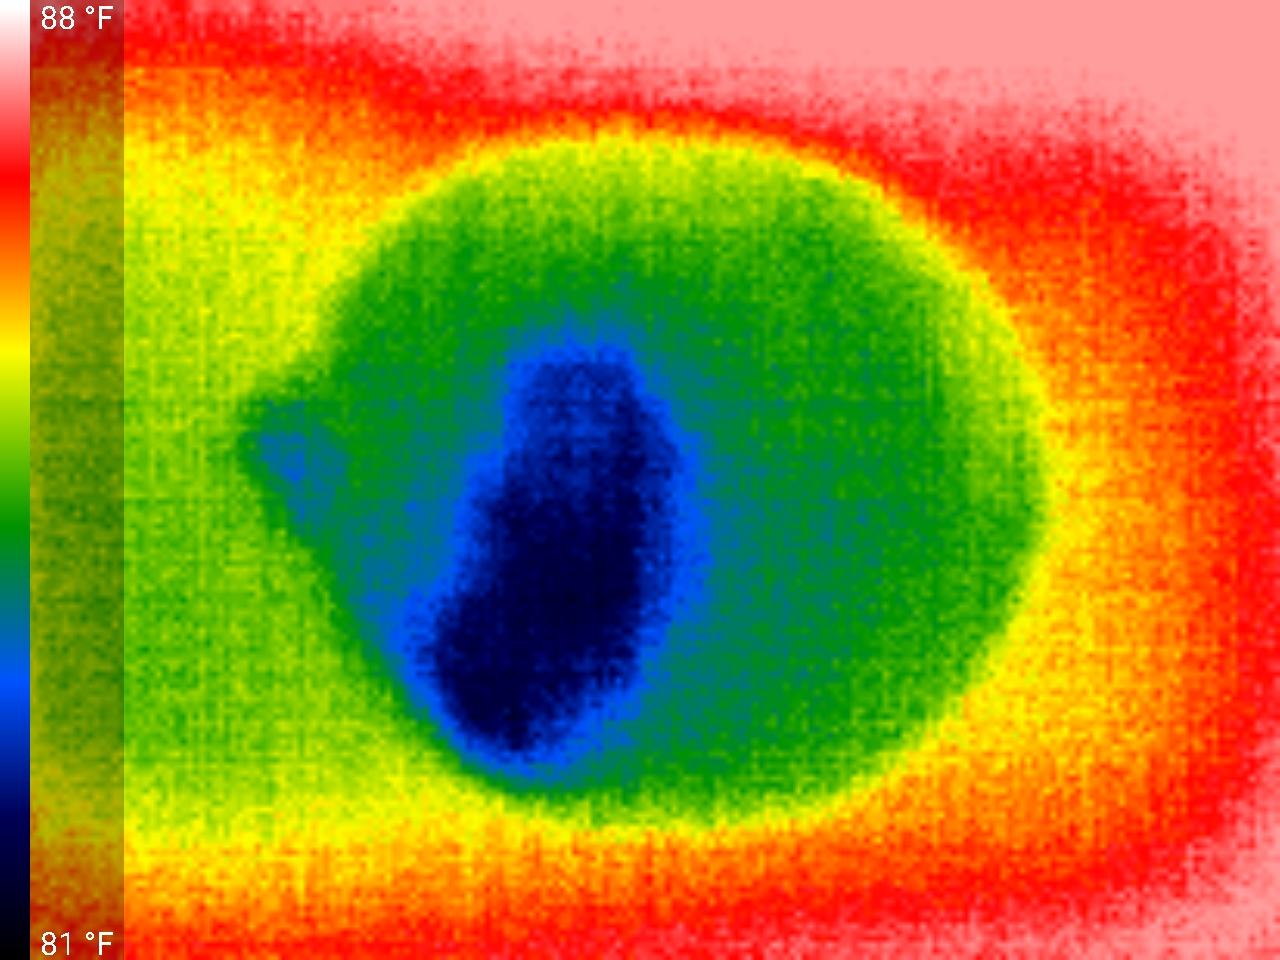
Label: Minor Defect